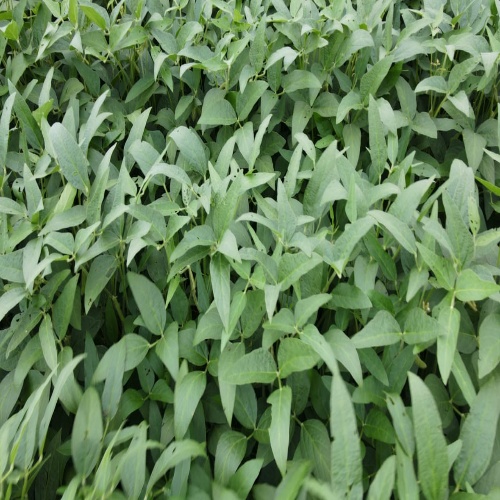
Label: Diabrotica_speciosa